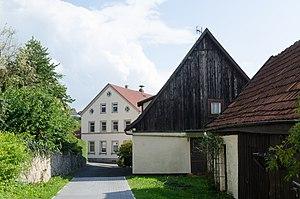
Geroda est une commune de Bavière, située dans l'arrondissement de Bad Kissingen, dans le district de Basse-Franconie.